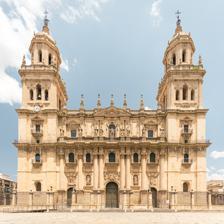
Building: Jaén Cathedral
Country: Spain
Year built: 1724
Cathedral in Jaén, Andalucía, Spain Church in Jaén, Spain Jaén Cathedral Cathedral of the Assumption Spanish : Catedral de la Asunción West façade 37°45′54″N 3°47′24″W / 37.765°N 3.7899°W / 37.765; -3.7899 Location Jaén Address Plaza Santa María Country Spain Denomination Catholic Website catedraldejaen .org History Status Cathedral Dedication Assumption of Mary Dedicated 1660 Architecture Architect(s) Andrés de Vandelvira Style Renaissance , Baroque , Neoclassical Years built 1551–1801 Administration Metropolis Granada Diocese Jaén Clergy Bishop(s) Sebastián Chico Martínez Spanish Cultural Heritage Type Non-movable Criteria Monument Designated 3 June 1931 Reference no. RI-51-0000645 The Cathedral of the Assumption ( Spanish : Catedral de la Asunción ) is a Roman Catholic cathedral located in the city of Jaén , Spain. The current cathedral was conceived in the 16th century to replace a previous 15th century Gothic edifice. Construction lasted for several centuries, with the original idea maintained. Of significance are the chapter house and sacristy, masterpieces of Andrés de Vandelvira and important examples of the Spanish Renaissance ; the façade, built in the Baroque style with sculptures by Pedro Roldán ; and the choir , built in the Neoclassical style and known as one of the largest in Spain . Kept in the cathedral is a copy of the Veil of Veronica which probably dates from the 14th century, and originated in Siena. Acquired by Bishop Nicolás de Biedma , it is publicly displayed to the people every year on Good Friday and the Feast of the Assumption, as well as in a side chapel every Friday. History Main Altar. The site was once occupied by a mosque , which was reconsecrated as a church dedicated to the Assumption after Ferdinand III of Castile took Jaén in 1246. It was damaged and rebuilt on numerous occasions since until the 16th century, when the current edifice began construction. Several architects were involved in building the cathedral, Andrés de Vandelvira being the most important one. The distinctive façade, designed by Eufrasio López de Rojas, only began construction in 1660, after the cathedral itself was already consecrated; further works involving interior decoration and the chapels would only conclude in 1724. In addition, consolidation works were necessary to the north façade after the Lisbon earthquake of 1755 , which also led to the construction of the Sagrario there. The young Francisco Guerrero was the maestro de capilla of Jaén Cathedral around 1545. In 2008, the procedure for the cathedral of Jaén to be declared a World Heritage Site , considering that it served as a model for the construction of other cathedrals in Spain and the Americas . On 27 January 2012 the «Jaén Cathedral (extension of the Renaissance monumental complex of Úbeda and Baeza)» was inscribed on the Spanish Indicative List of World Heritage Sites , in the category of cultural property (No. ref 5667). Church of the Sagrario Main article: Church of the Sagrario, Jaén The Church of the Sagrario ( Spanish : Iglesia del Sagrario ) is a building attached to the north facade of the cathedral, made due to the unevenness and damage caused by the Lisbon earthquake of 1755 . The project for this work was designed by the Madrid architect Ventura Rodríguez in 1764 and executed by his nephew Manuel Martín Rodríguez . It was consecrated on 22 March 1801. Gallery Retrochoir. Choir. Lantern. View from the castle. Main façade at night. References